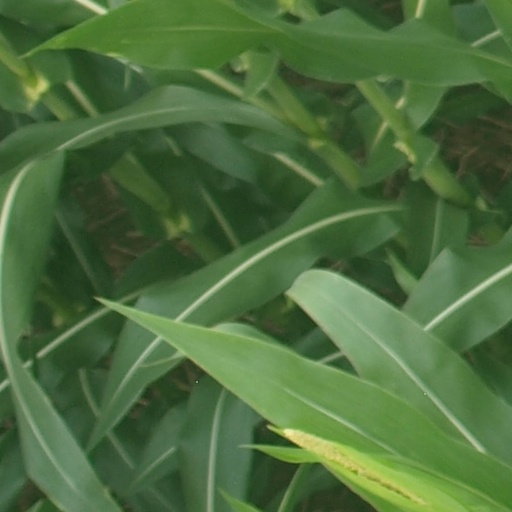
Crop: maize; corn